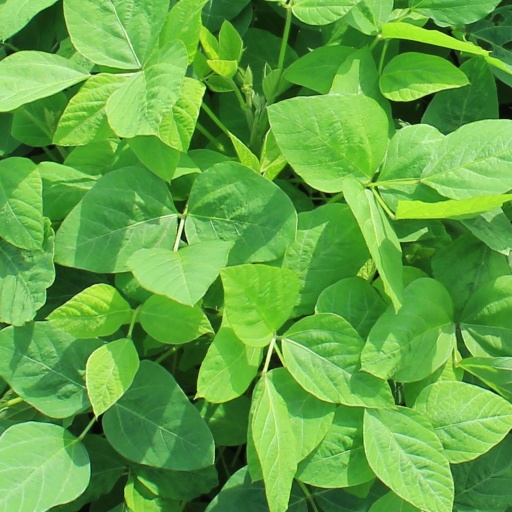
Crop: soybean